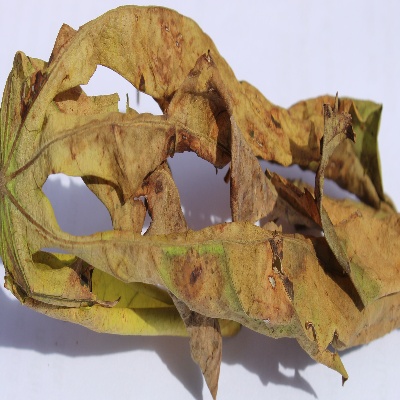
Crop: Cassava
Condition: bacterial blight